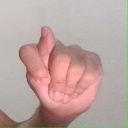
अक्षर: ट